2013 United States budget sequestration

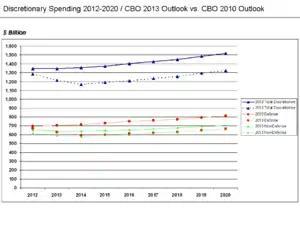
Discretionary spending for the 2012-2020 periods, as projected in the CBO's "Budget and Economic Outlook" publications from January 2010 and February 2013. The Budget Control Act of 2011 (which includes the sequester) is the primary difference.

Discretionary spending includes both defense and non-defense spending elements, but excludes mandatory programs such as Social Security and Medicare. The Budget Control Act of 2011 included both caps on discretionary spending as well as the sequester, both of which reduce discretionary spending. CBO projected in February 2013 that under the sequester and Budget Control Act caps: